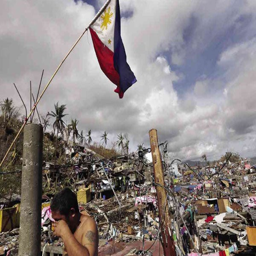
a survivor wipes his face before a flag , and littered with countless bodies .